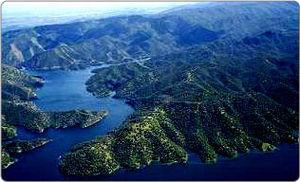
Le lac Berryessa est le plus grand lac du comté de Napa, une partie chevauchant également le comté de Yolo.